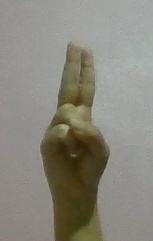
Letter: taa